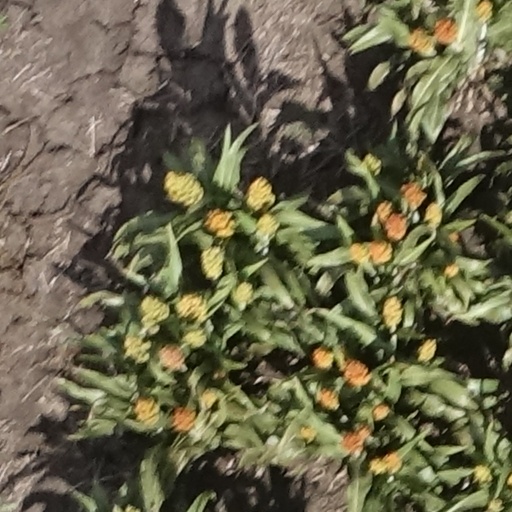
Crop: sorghum